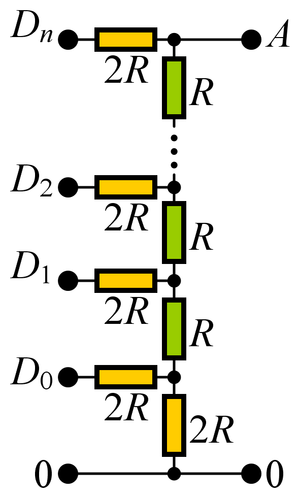
R-2R-netværk
Diagram over R-2R-netværket. Den mest signifikante bit er foroven (MSBit).
"Et R-2R-netværk er den enkleste og billigste form for digital-til-analog-konverter, man kan lave; det er sammensat af modstande med to forskellige værdier; den ene slags er dobbelt så stor som den anden. Det smarte er, at man blot behøver mange modstande med samme modstandsværdi og R/2 eller 2R laves blot ved at hhv. parallelkoble eller seriekoble 2 modstande. R-2R-netværket kan bygges med så mange ""led"", man måtte ønske, og kan derved håndtere binære tal med vilkårligt mange bits.